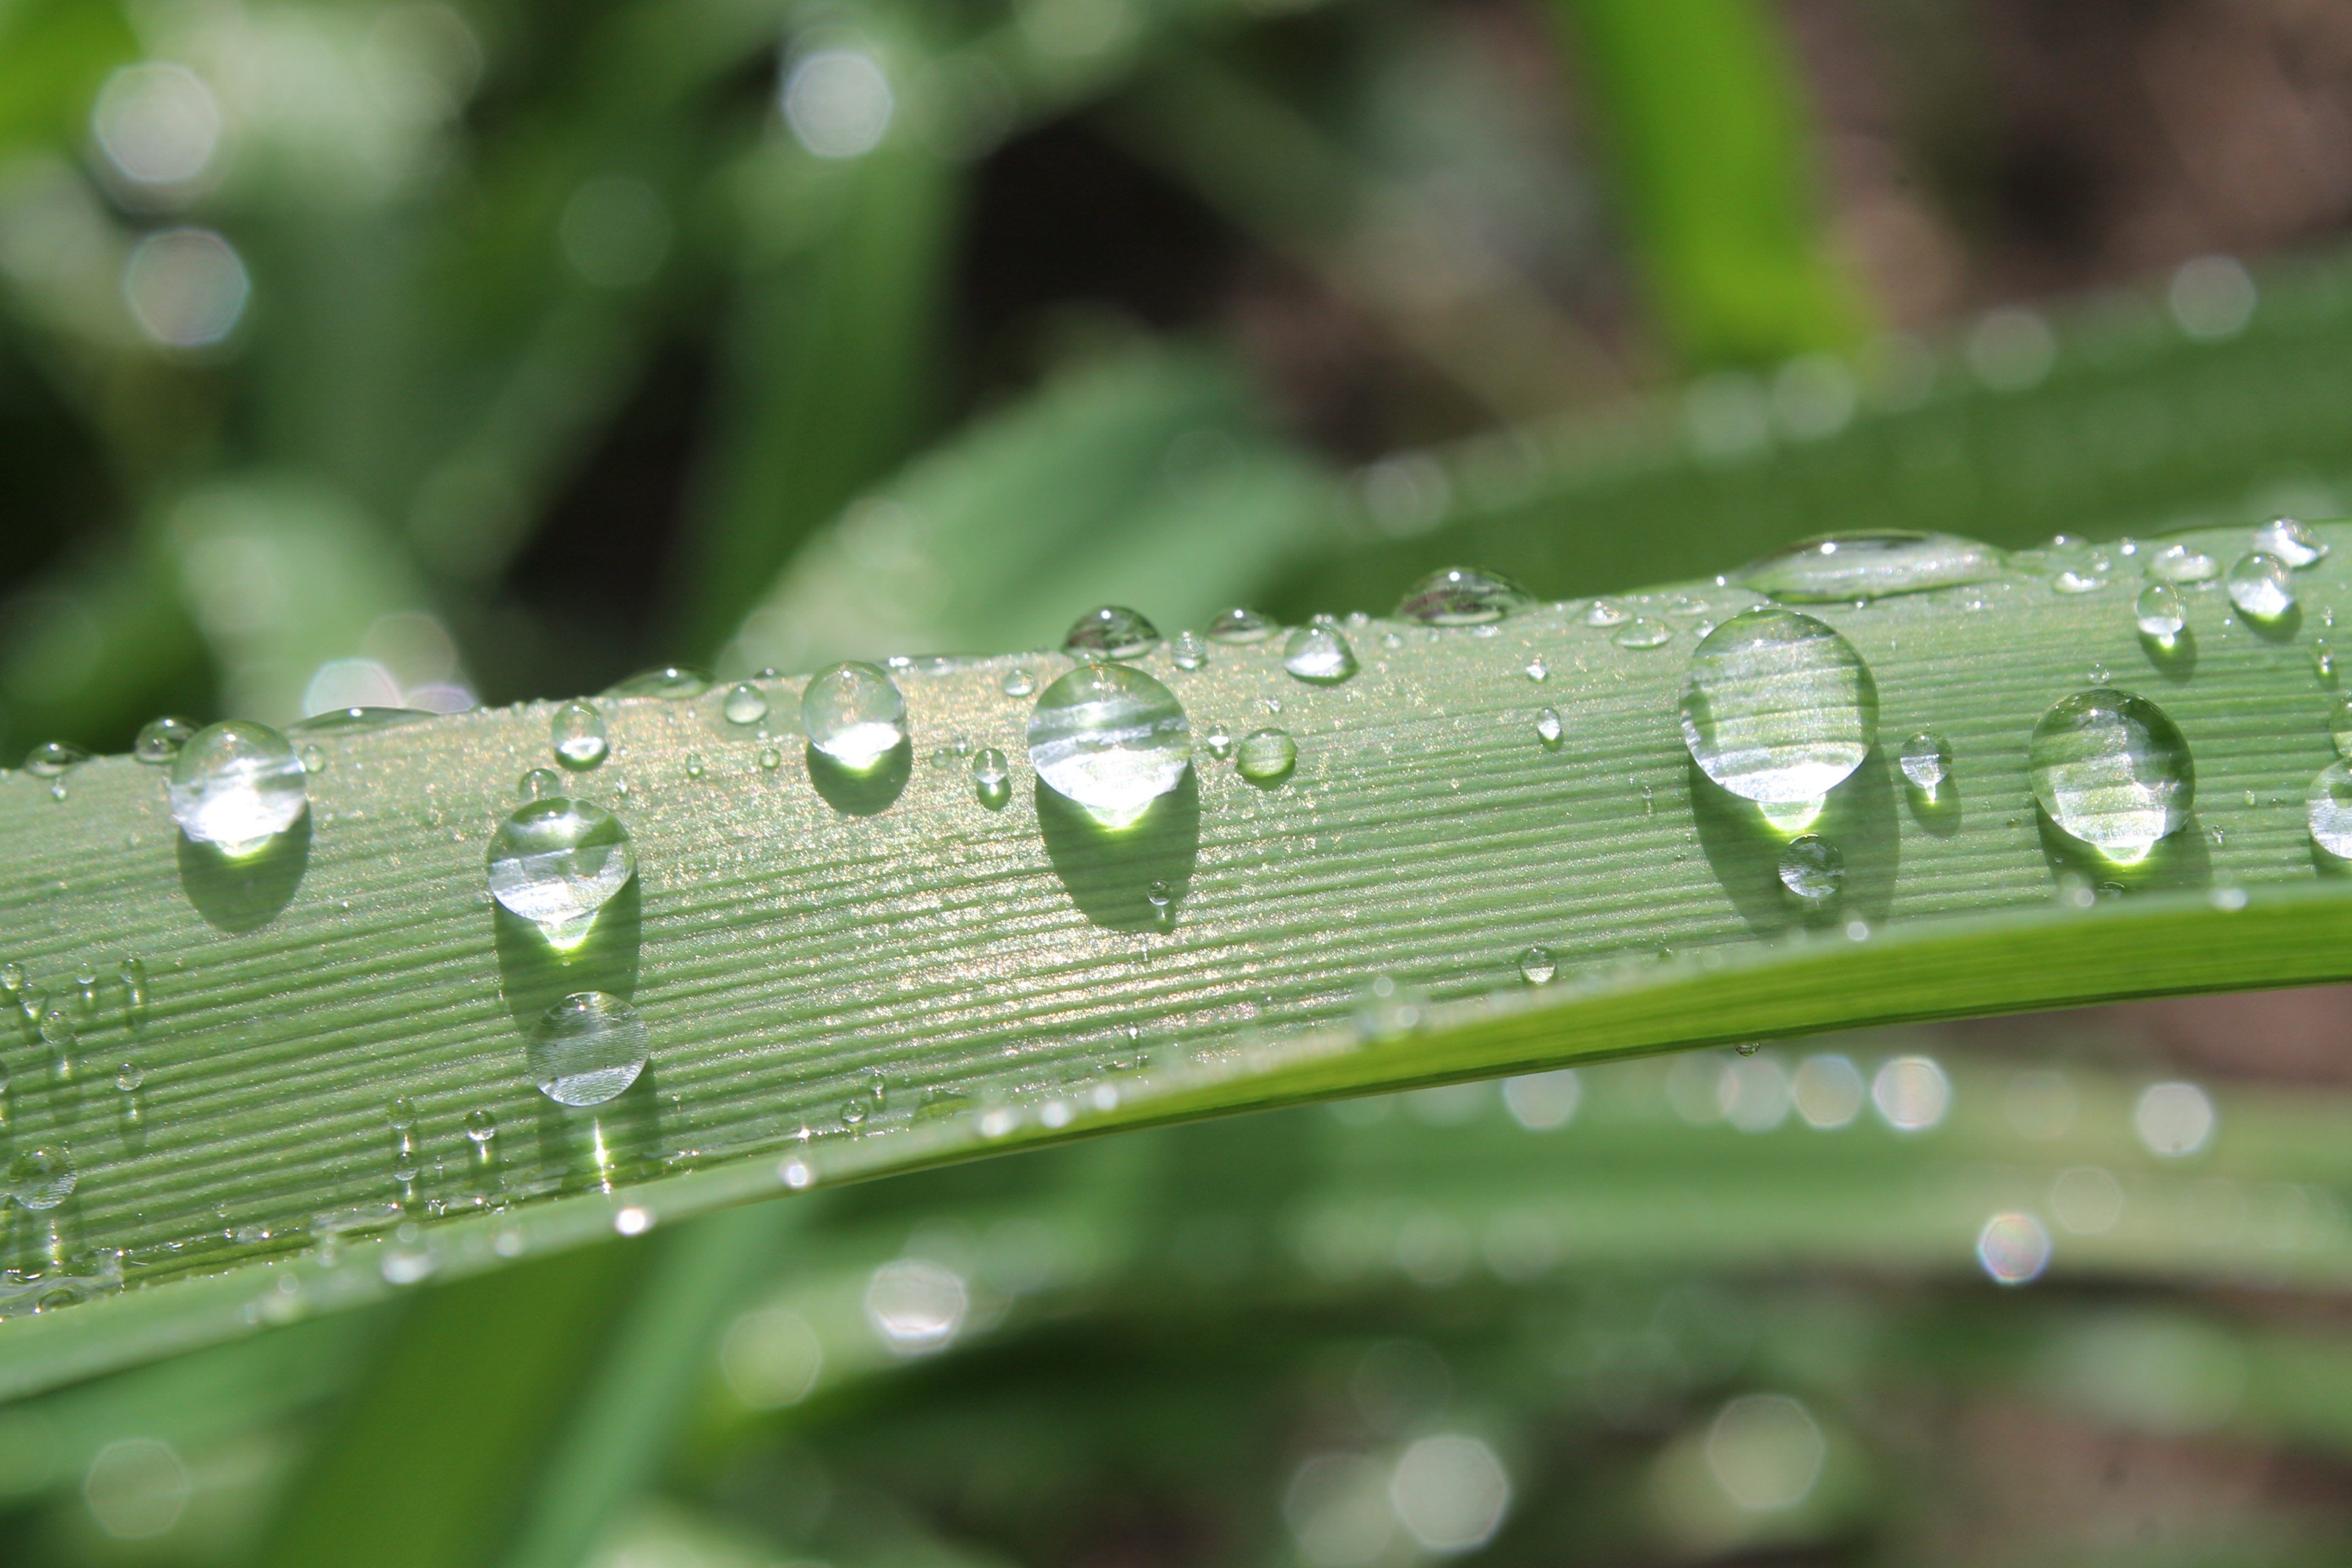
water, nature, grass, drop, dew, plant, lawn, photography, leaf, flower, green, macro, botany, flora, close up, droplets, moisture, macro photography, water drops, plant stem